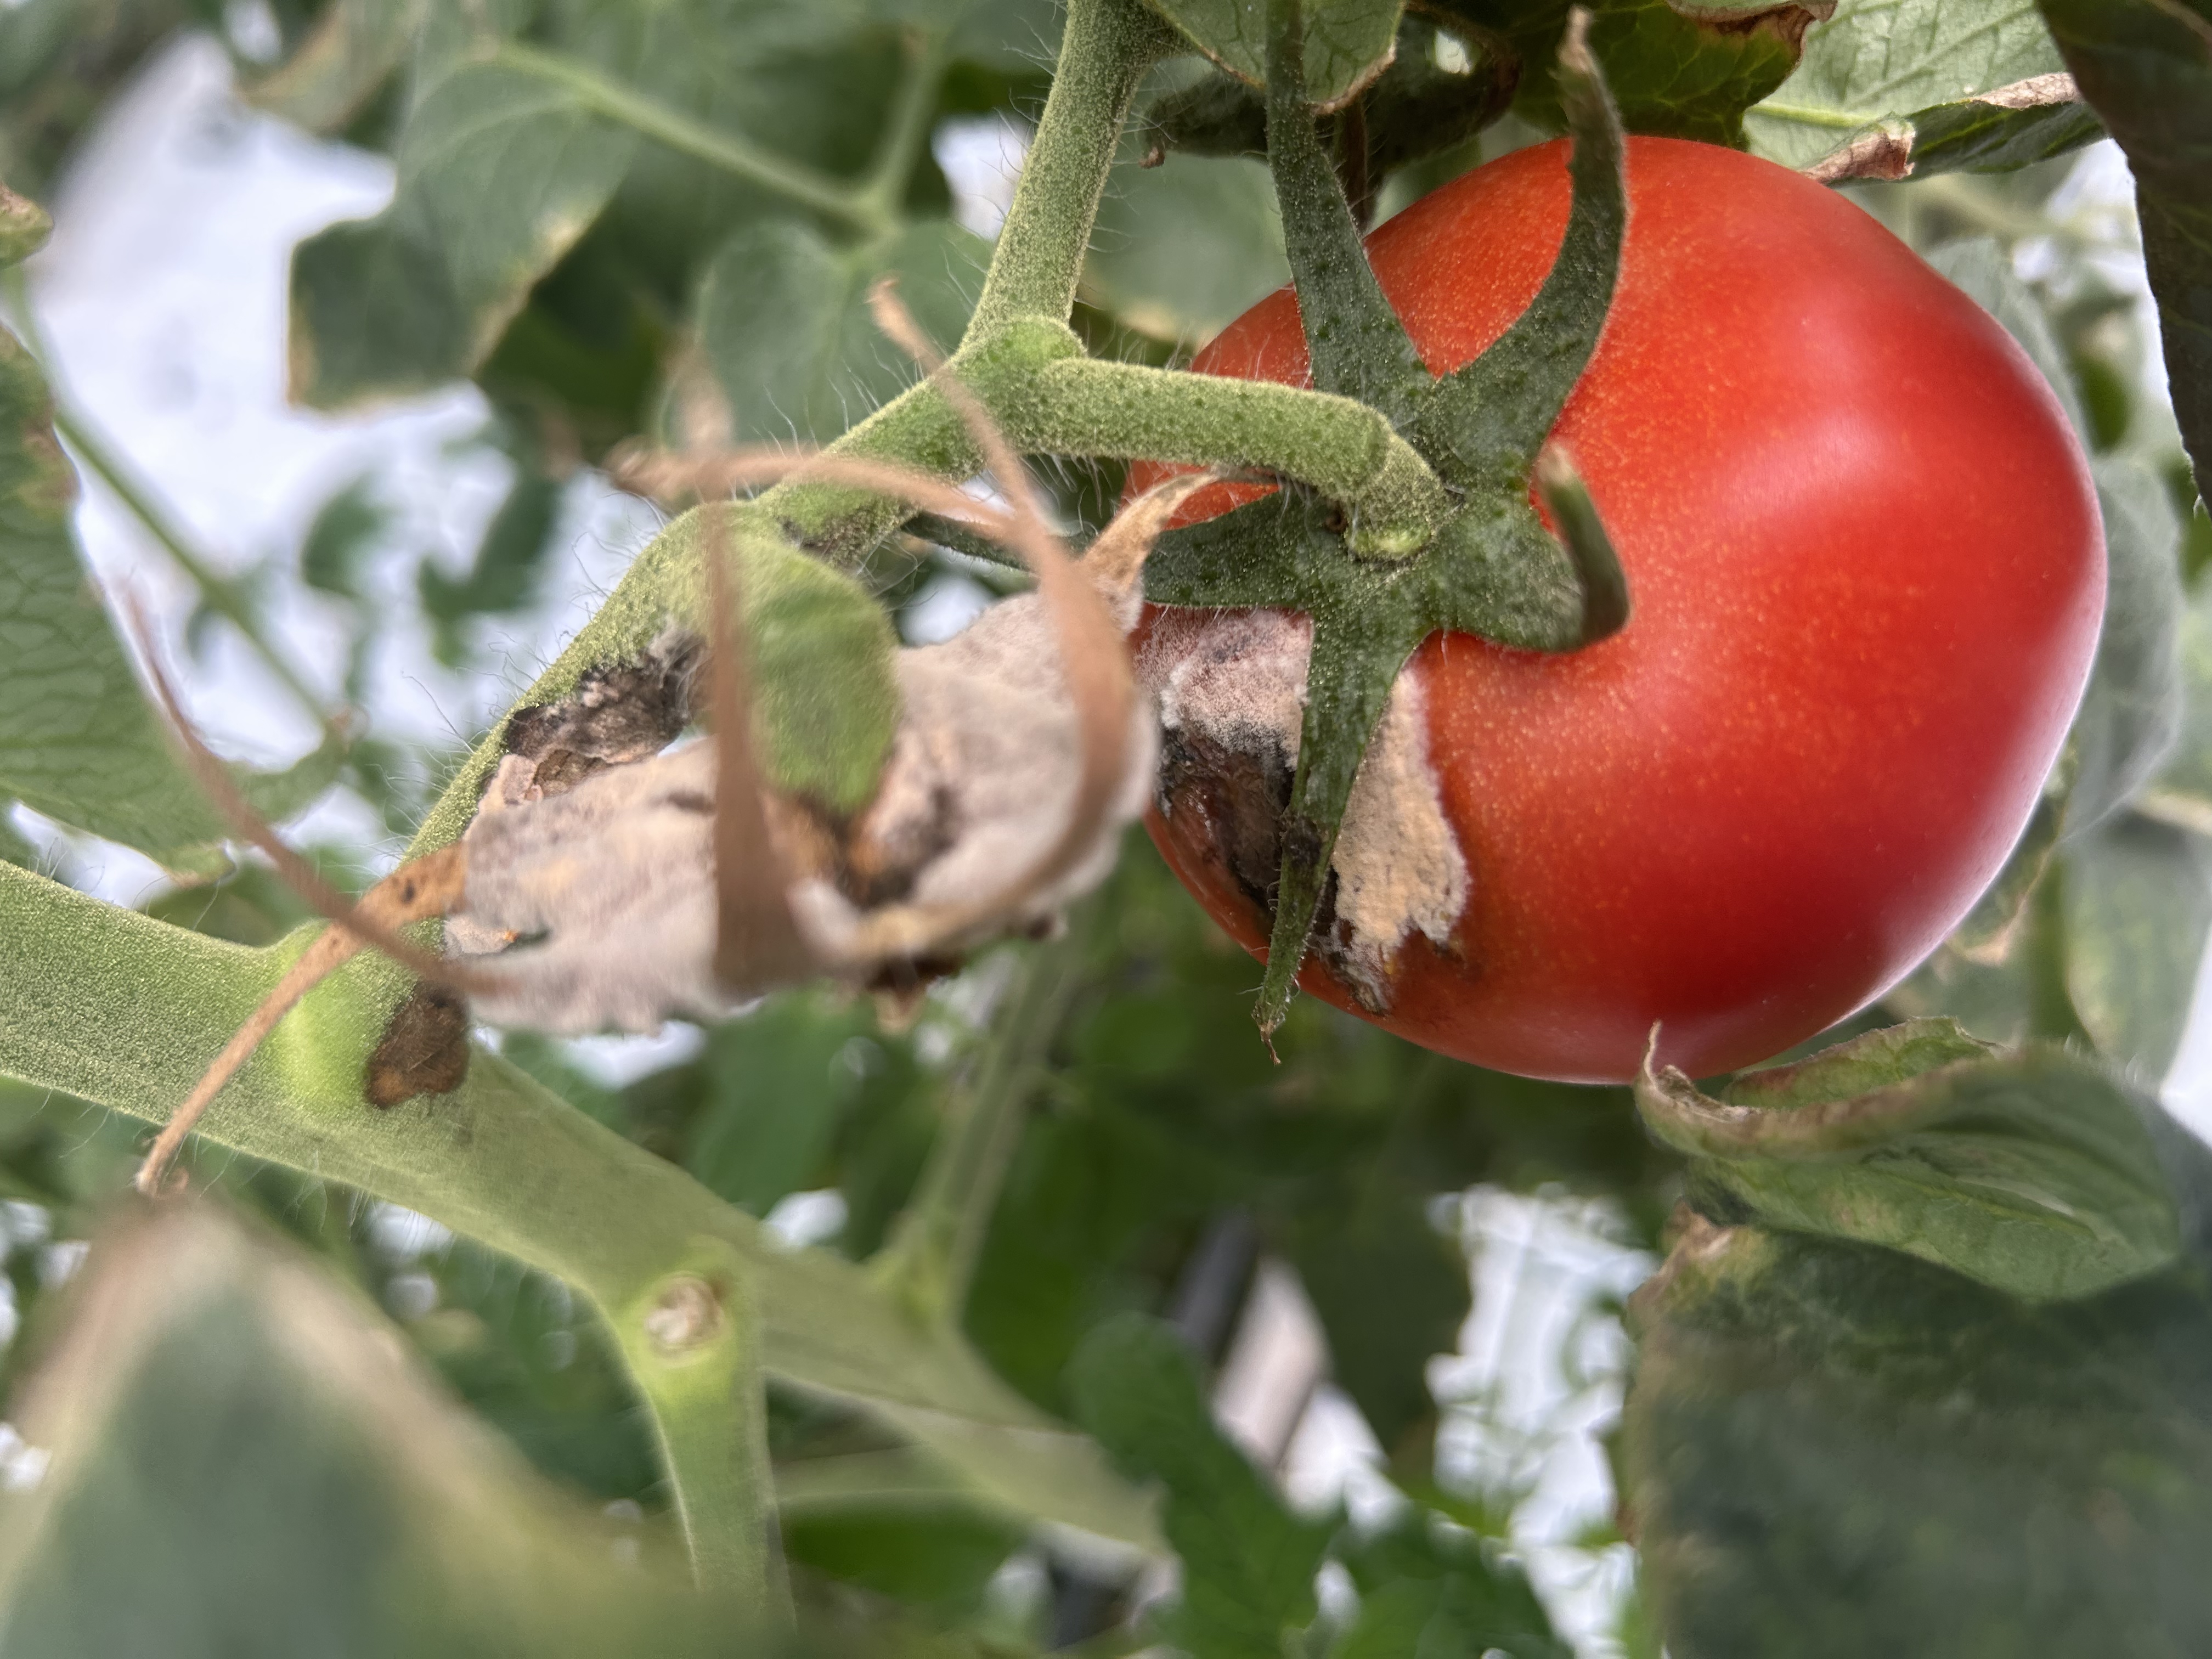
Disease: GrayMold